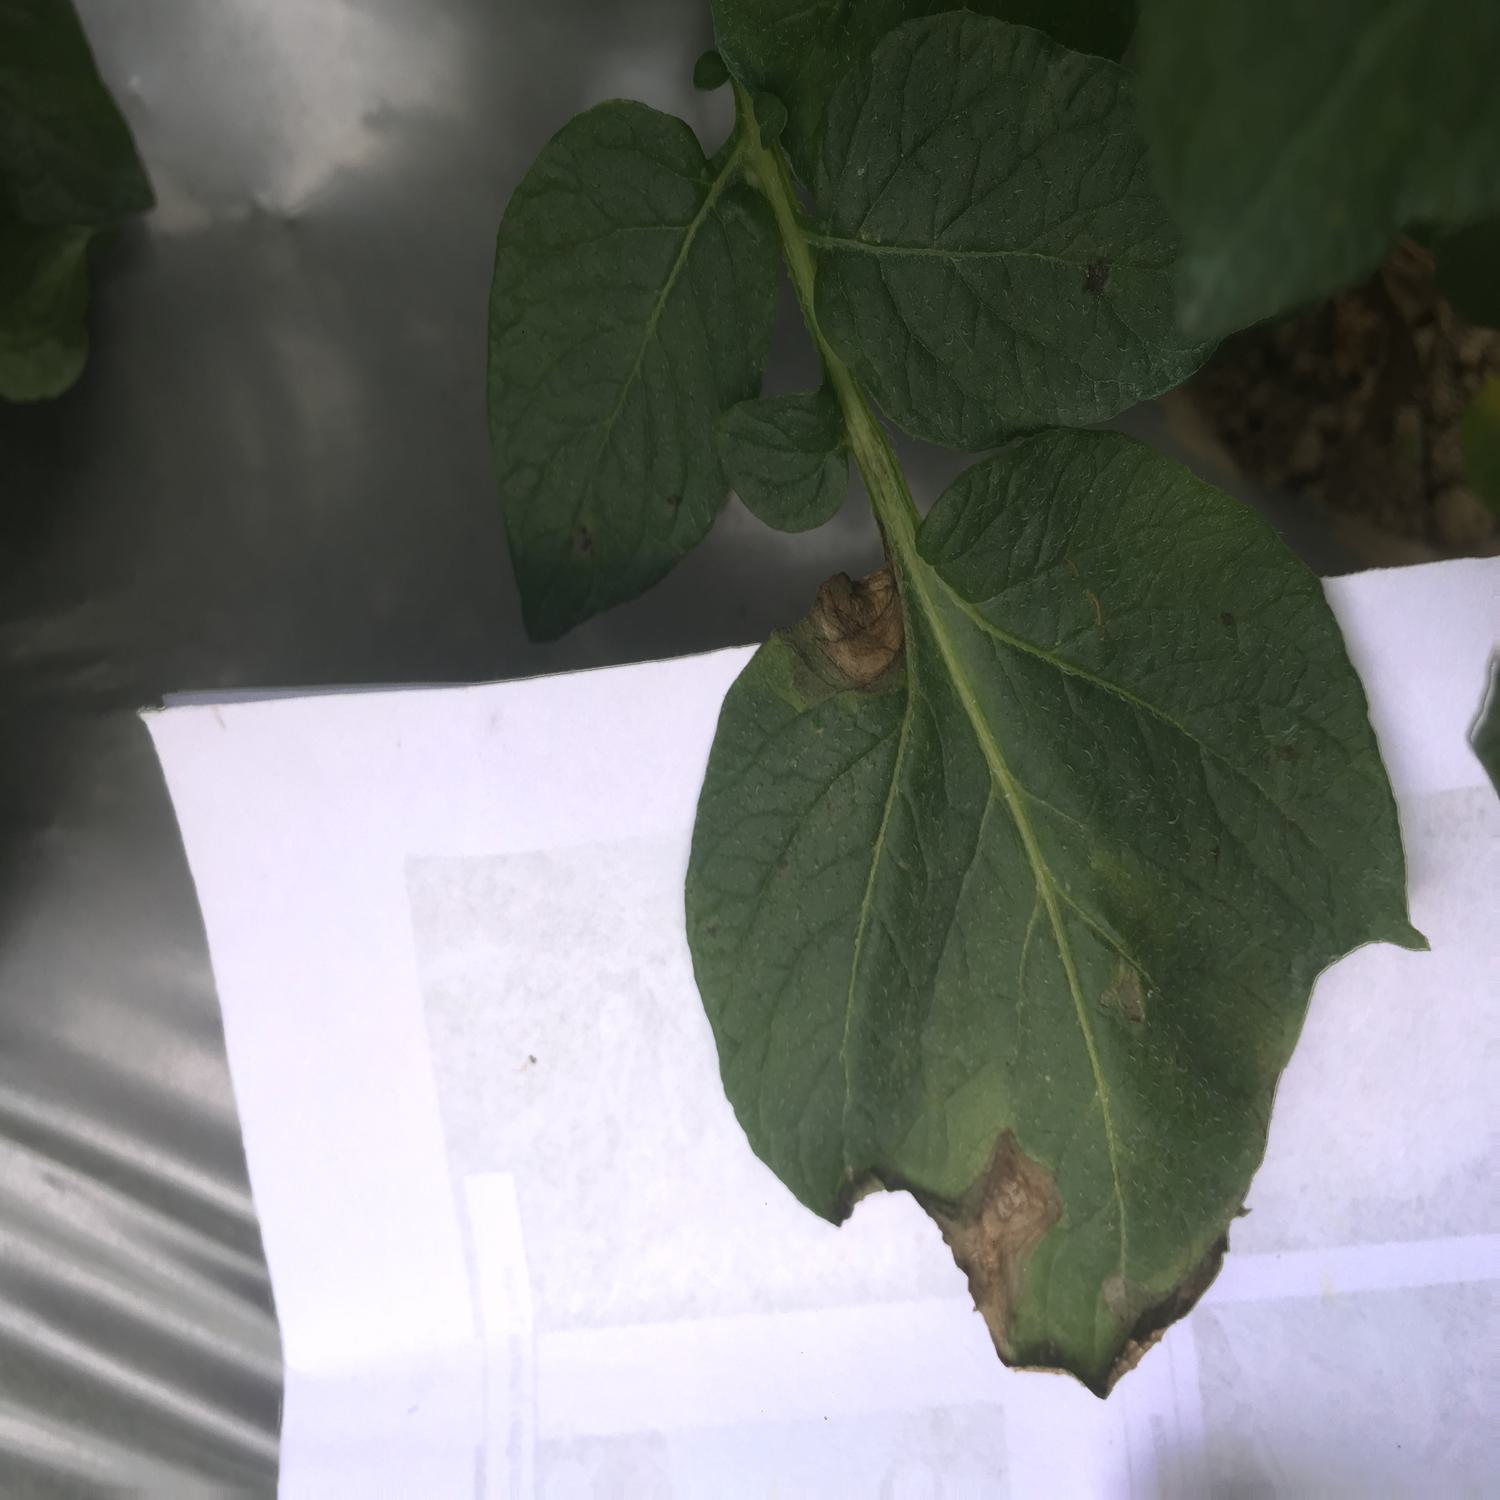
Label: Fungi